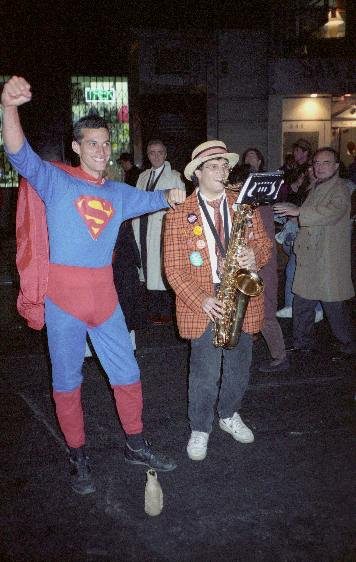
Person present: Yes